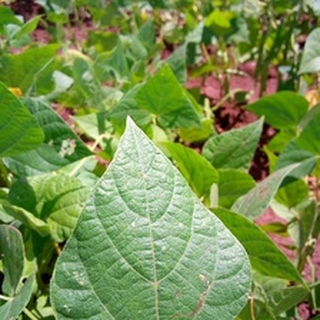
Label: healthy_bean